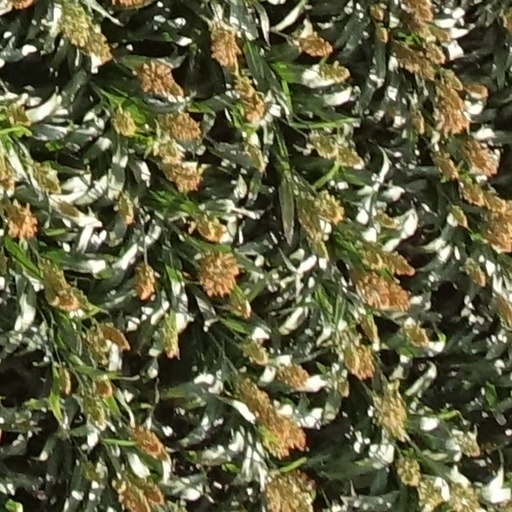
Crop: sorghum